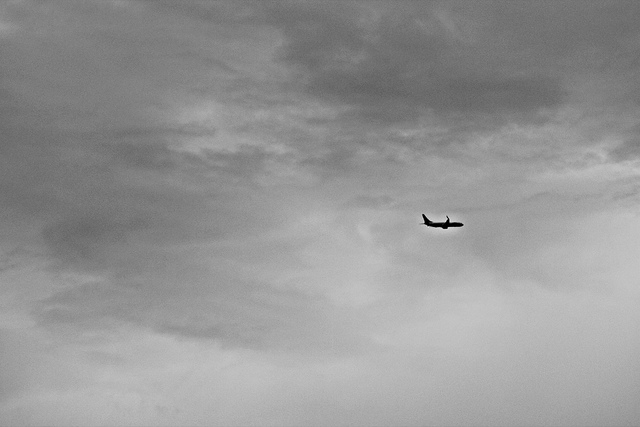
user: Given an image and a question. Answer the question in a short answer. Question: What type of fuel do the vehicle in the sky uses? Short Answer:
assistant: jet fuel